Crimean Khanate

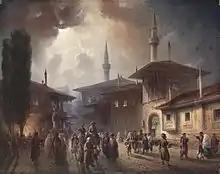
The Crimean Khan's Palace in Bakhchysarai, by Carlo Bossoli

All Khans were from the Giray clan, which traced its right to rule to its descent from Genghis Khan. According to the tradition of the steppes, the ruler was legitimate only if he was of Genghisid royal descent (i.e. "ak süyek"). Although the Giray dynasty was the symbol of government, the khan actually governed with the participation of Qaraçı Beys, the leaders of the noble clans such as Şirin, Barın, Arğın, Qıpçaq, and in the later period, Mansuroğlu and Sicavut. After the collapse of the Astrakhan Khanate in 1556, an important element of the Crimean Khanate were the Nogays, most of whom transferred their allegiance from Astrakhan to Crimea. Circassians (Atteghei) and Cossacks also occasionally played roles in Crimean politics, alternating their allegiance between the khan and the beys.